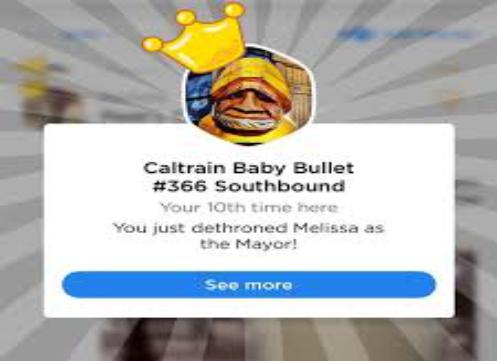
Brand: baby bullet
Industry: Necessities